Omaha, Nebraska

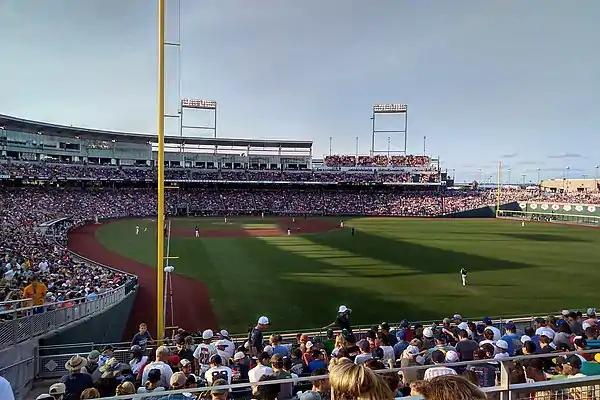
Charles Schwab Field

Tourist attractions in Omaha include history, sports, outdoors and cultural experiences. Its principal tourist attractions are the Henry Doorly Zoo and the College World Series. The Old Market in Downtown Omaha is another major attraction and is important to the city's retail economy. The city has been a tourist destination for many years. Famous early visitors included British author Rudyard Kipling and General George Crook. In 1883 Omaha hosted the first official performance of the Buffalo Bill's Wild West Show for 8,000 attendees. In 1898 the city hosted more than 1 million visitors from across the United States at the Trans-Mississippi and International Exposition, a world's fair that lasted for more than half the year.